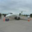
Label: airplane